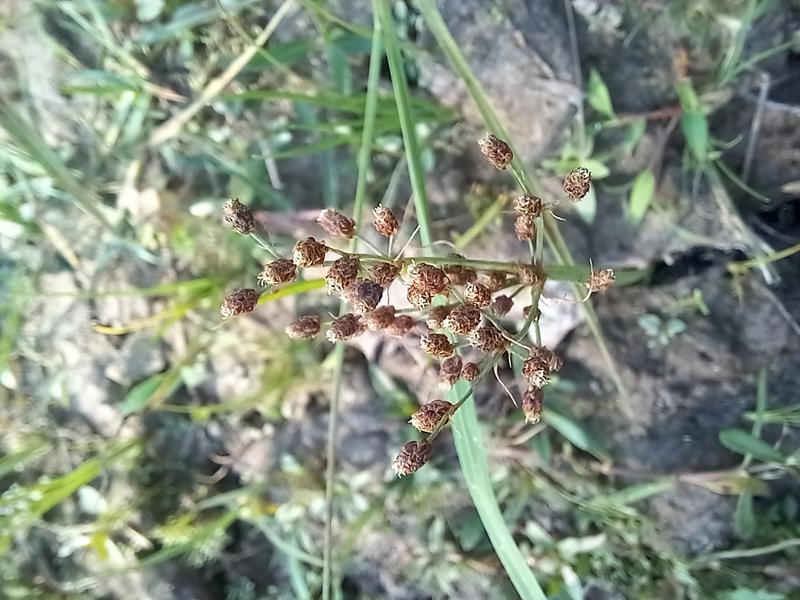
Weed species: Fimbristylis littoralis